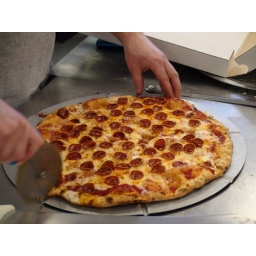
Your homemade pizza will be the talk of the town when cooked with the best pizza oven in the world.